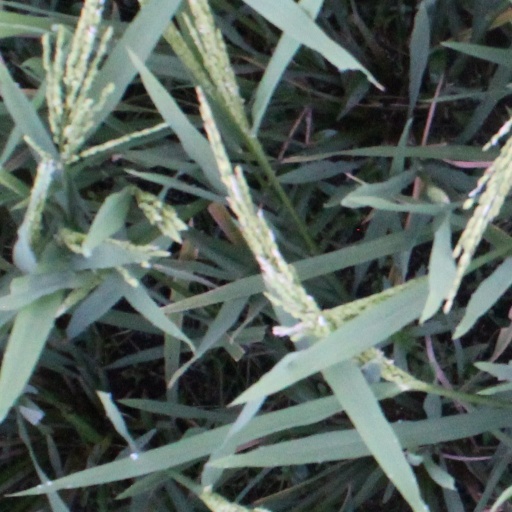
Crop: rice